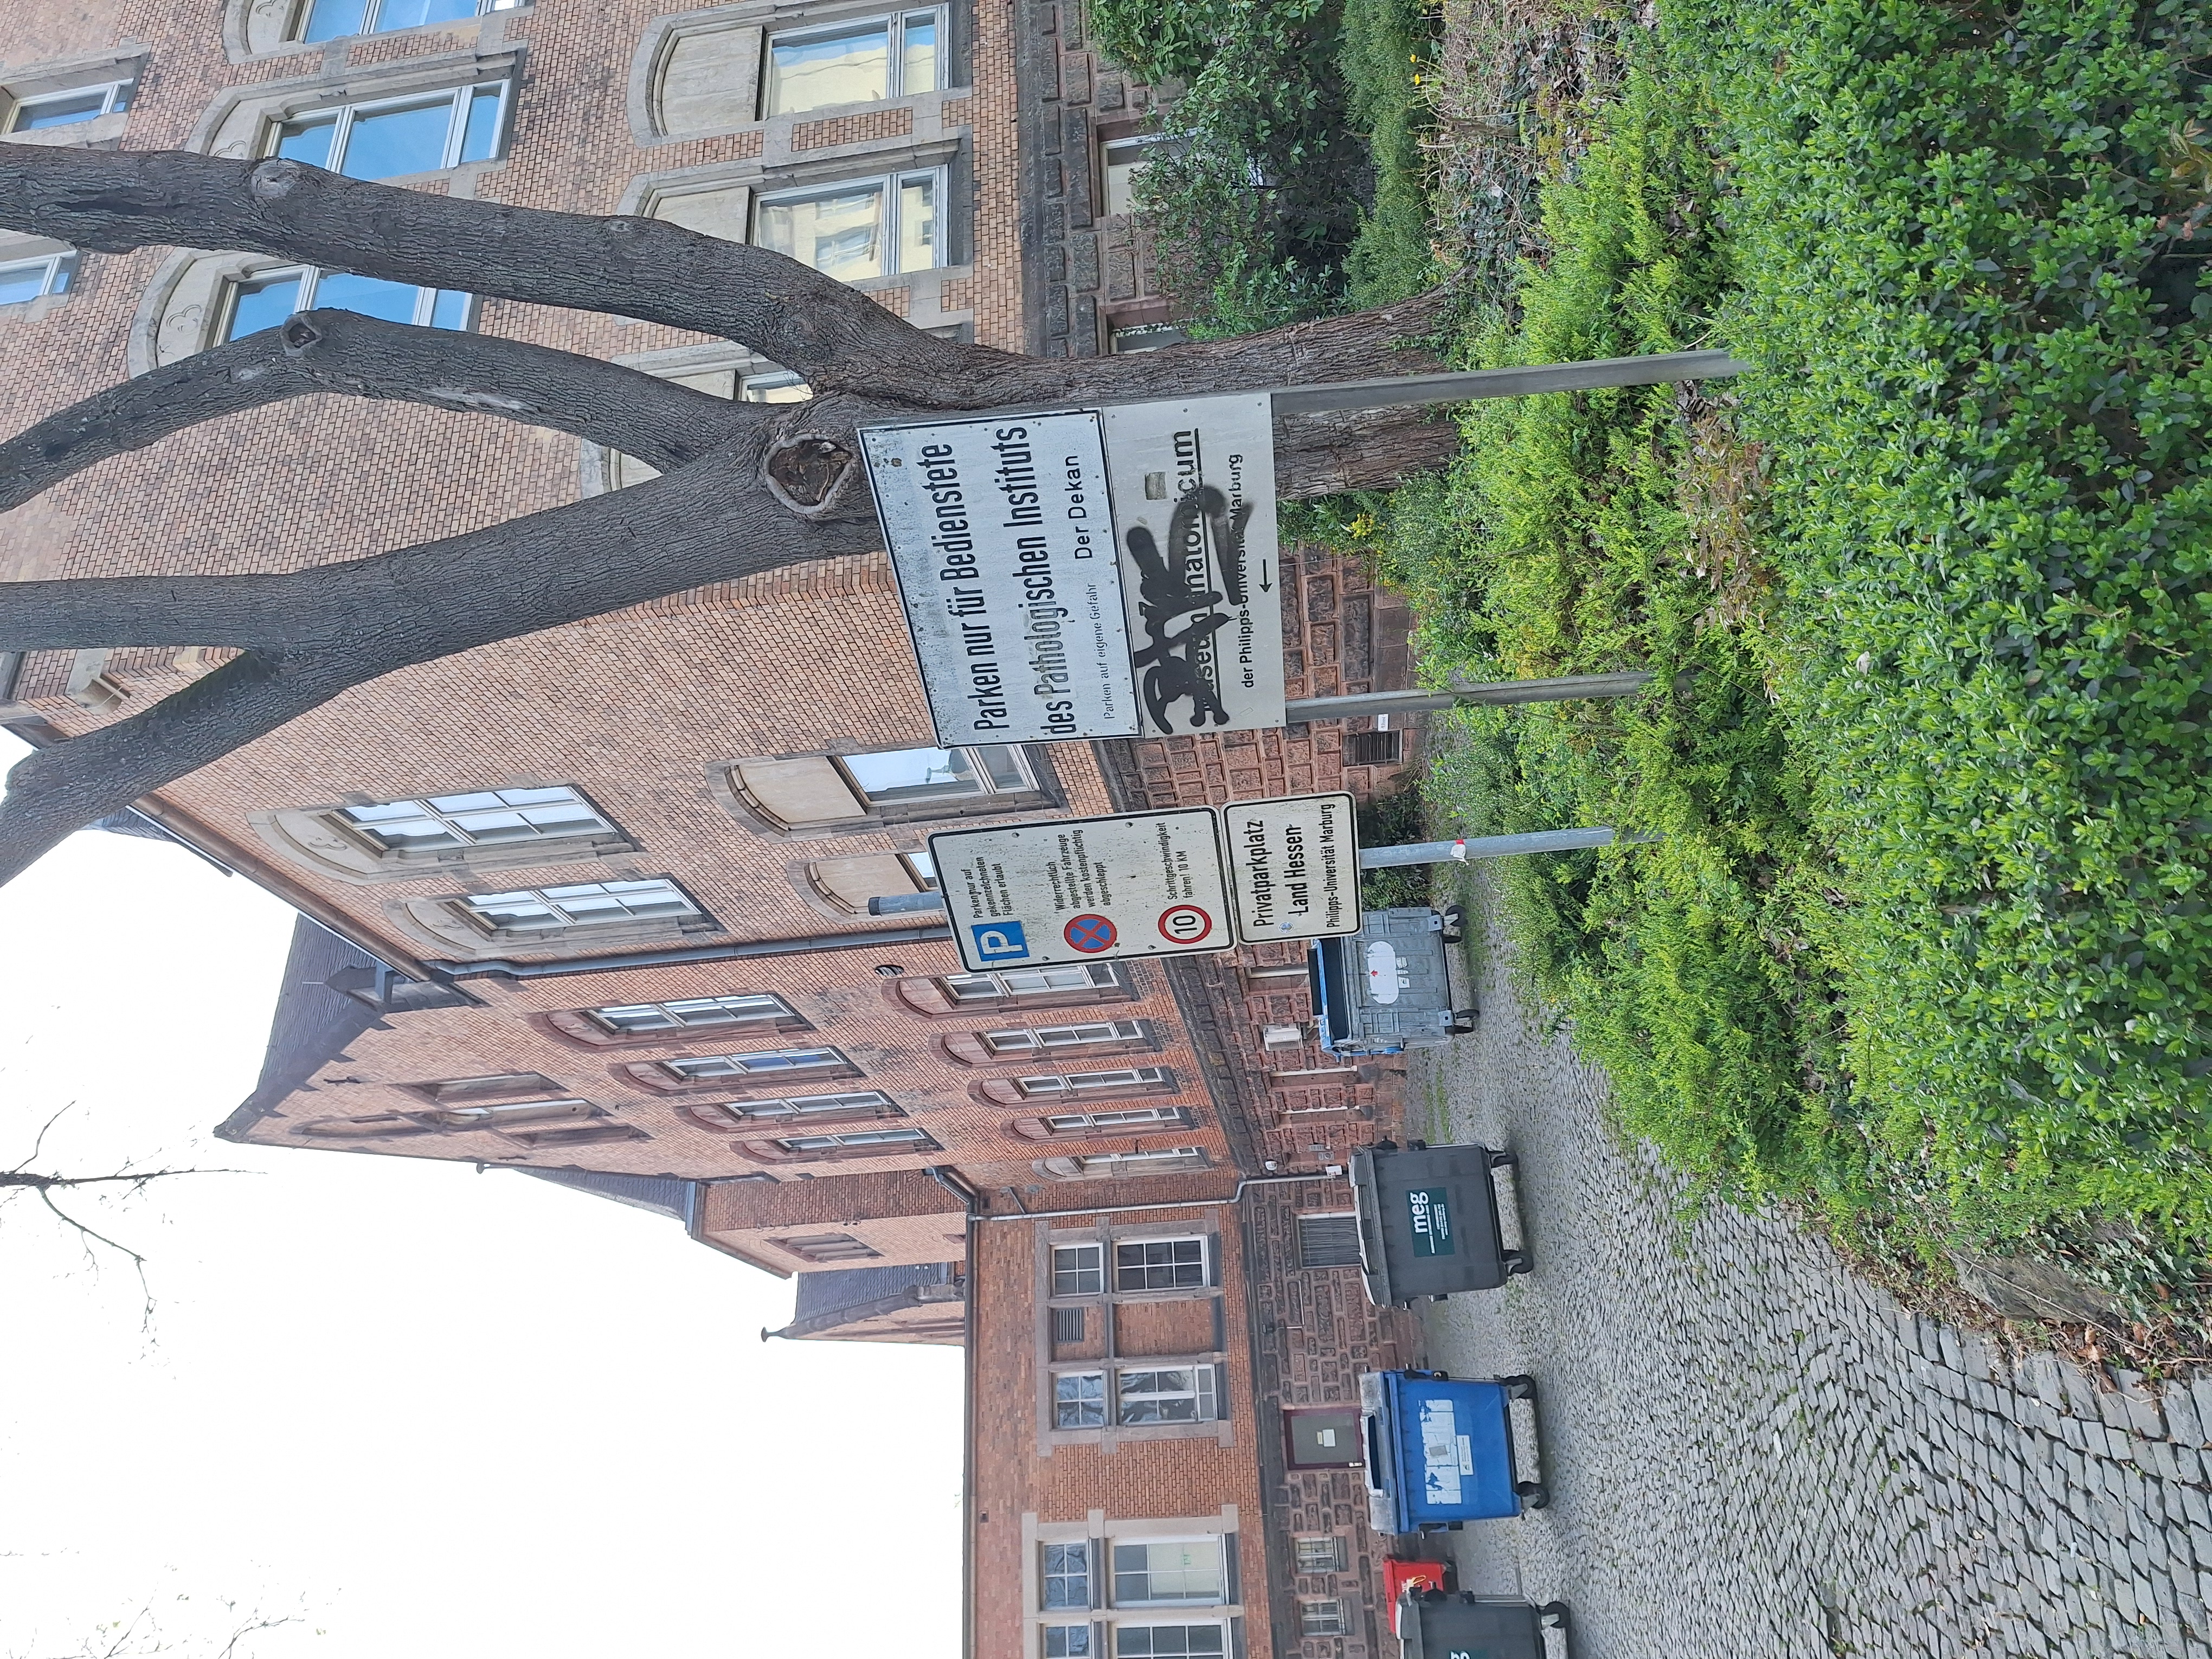
Building: Robert-Koch-Straße 6